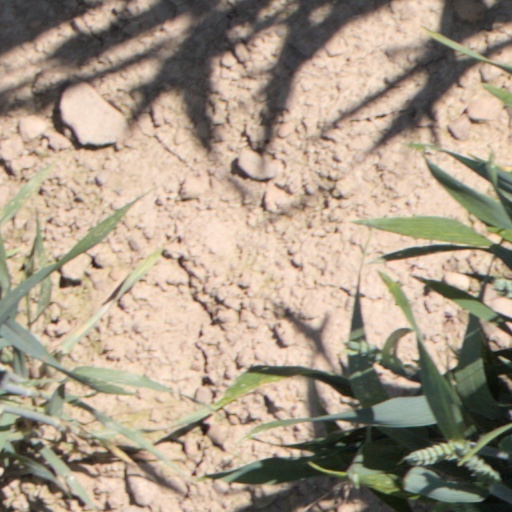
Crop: wheat